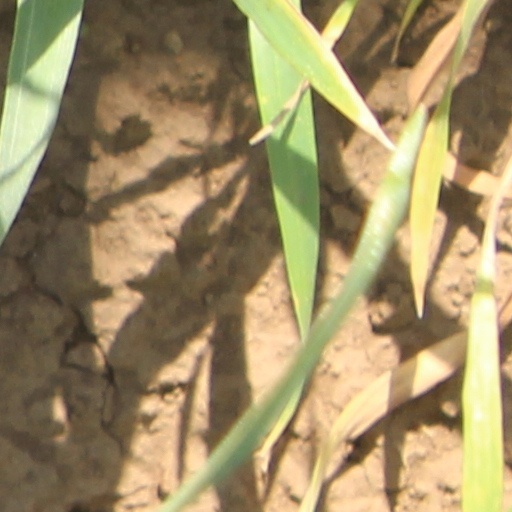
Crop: wheat